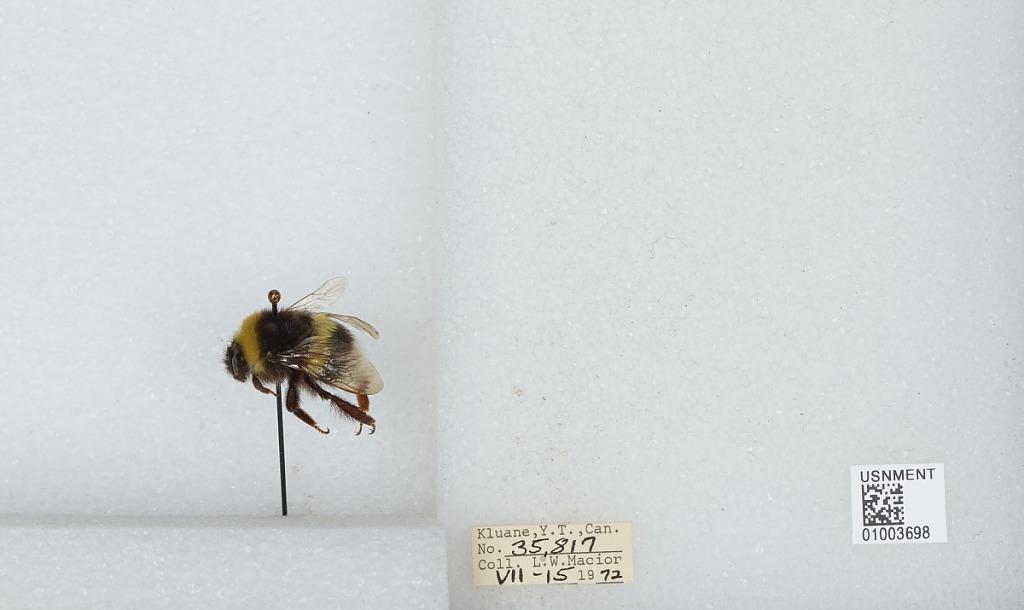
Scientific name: Bombus (Bombus) lucorum (Linnaeus)
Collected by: L. Macior
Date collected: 1972-7-15
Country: Canada
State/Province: Yukon Territory
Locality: Kluane
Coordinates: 60.75, -139.5